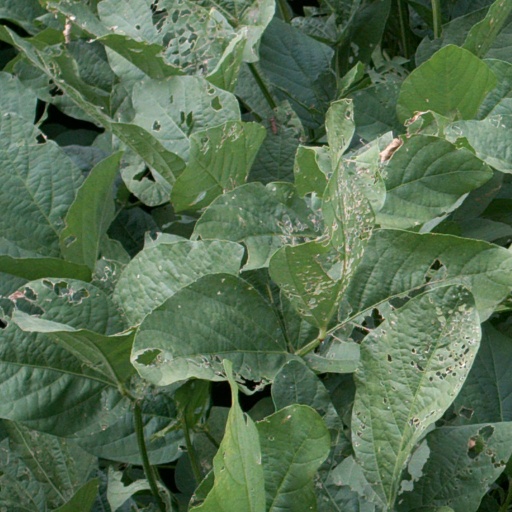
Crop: soybean